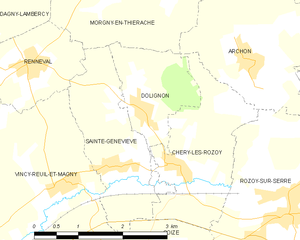
Carte des communes françaises: Dolignon